The Bonesetter's Daughter (opera)

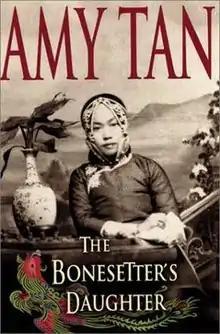
Book cover of Amy Tan's novel

"The Bonesetter's Daughter" traces a Chinese-American woman's search for her own voice and identity as she grapples with her elderly mother's apparent dementia, her husband's ambivalent commitment, and her teen stepdaughters' hurtful self-absorption. Guided by a ghost of uncertain identity, she travels into the past and lives out portions of her mother's tragic youth, gaining insight, forgiveness, and strength.